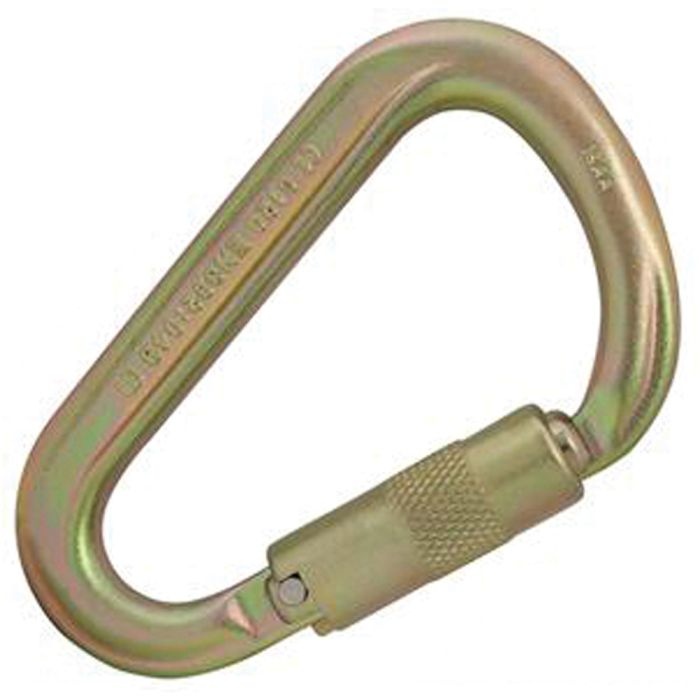
ISC KH212 TRIPLE LOCK SUPERSAFE STEEL HMS CARABINER
Brand: ISC
Category: Sporting Goods > Outdoor Recreation > Climbing > Carabiners